White Church, Cainhoy

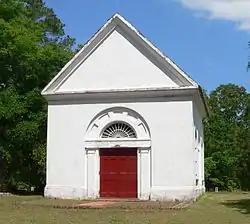

White Church, also known as The Brick Church, and formally as St. Thomas Episcopal Church and St. Thomas and St. Dennis Parish Church, is a historic church north of Cainhoy in Berkeley County, South Carolina.